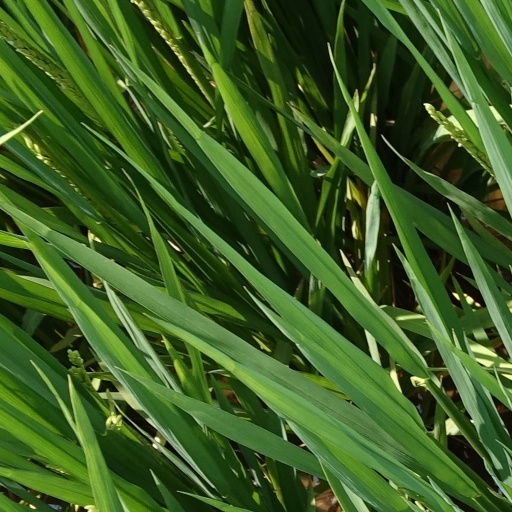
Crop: rice